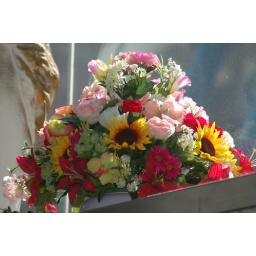
A bundle of flowers in a shop window